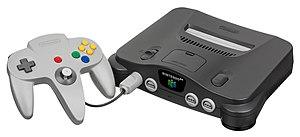
GoldenEye /ˈɡəʊldn̩.ɑɪ/ ou L'Œil de feu au Québec est un film d'espionnage américano-britannique réalisé par Martin Campbell et sorti en 1995. C'est le 17ᵉ opus de la saga James Bond d'EON Productions et le premier où Pierce Brosnan tient le rôle du célèbre agent fictif du MI6. À la différence des films précédents de la série, le scénario n'est pas une reprise des travaux du romancier Ian Fleming, bien que le titre GoldenEye soit inspiré de celui de son domaine à la Jamaïque. Le scénario original, conçu par Michael France, est écrit avec la collaboration postérieure de plusieurs autres auteurs. Le film raconte la lutte du MI6 contre un syndicat du crime désirant utiliser le satellite GoldenEye contre Londres afin de causer une crise financière globale.